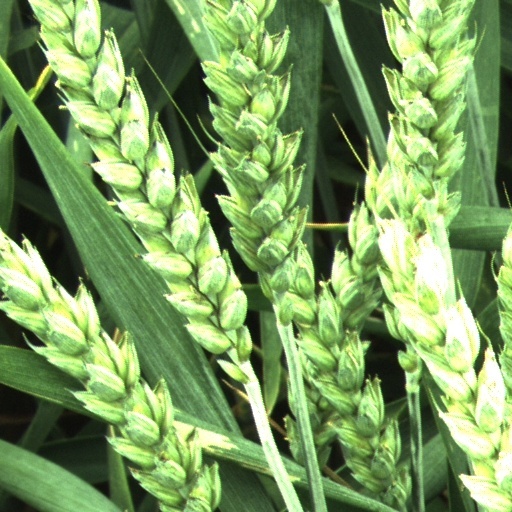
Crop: wheat